Jan van Wechelen

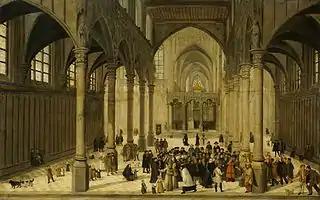
"Church interior with Christ preaching to a crowd"

A composition entitled "Church interior with Christ preaching to a crowd" (Rijksmuseum) is attributed to a collaboration between van Wechelen and van Dalem. It shows a large church interior with a crowd of people in contemporary as well as foreign dress who are listening to Jesus Christ who is preaching while seated near a column. The interior of the church is quite barren and the only decorations seen are some sculptures high on the columns. Various scenes are depicted in the interior of the church such as priests chasing away children, a man with a walking stick and a dog who is accosted by a man in thorn clothes (a beggar?), some dogs sniffing each other, a couple flirting, a man with a shovel etc.